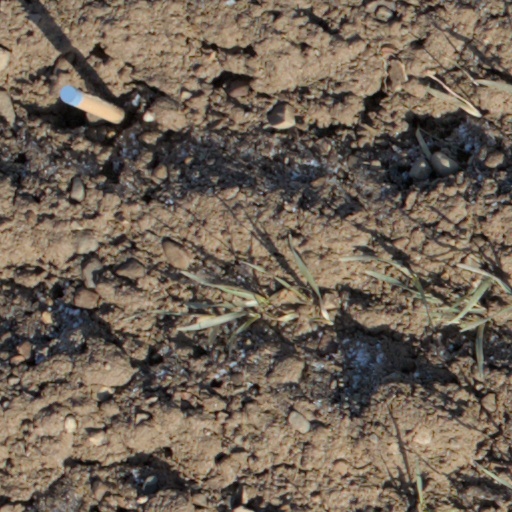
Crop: wheat